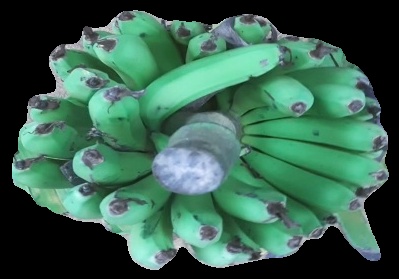
Variety: pachbale
Grade: grade2